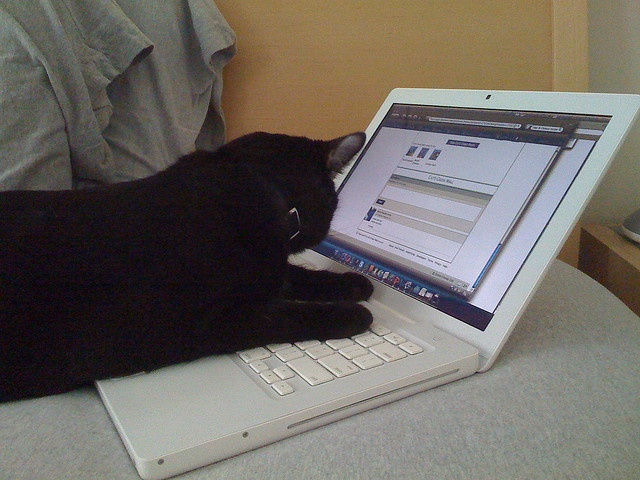
A cat is laying down on a white laptop.
A black cat searching the internet with a laptop computer.
Black cat is laying on the keyboard of an Apple laptop.
A black cat is sitting on top of a laptop.
A black cat lays on the keyboard of a laptop.